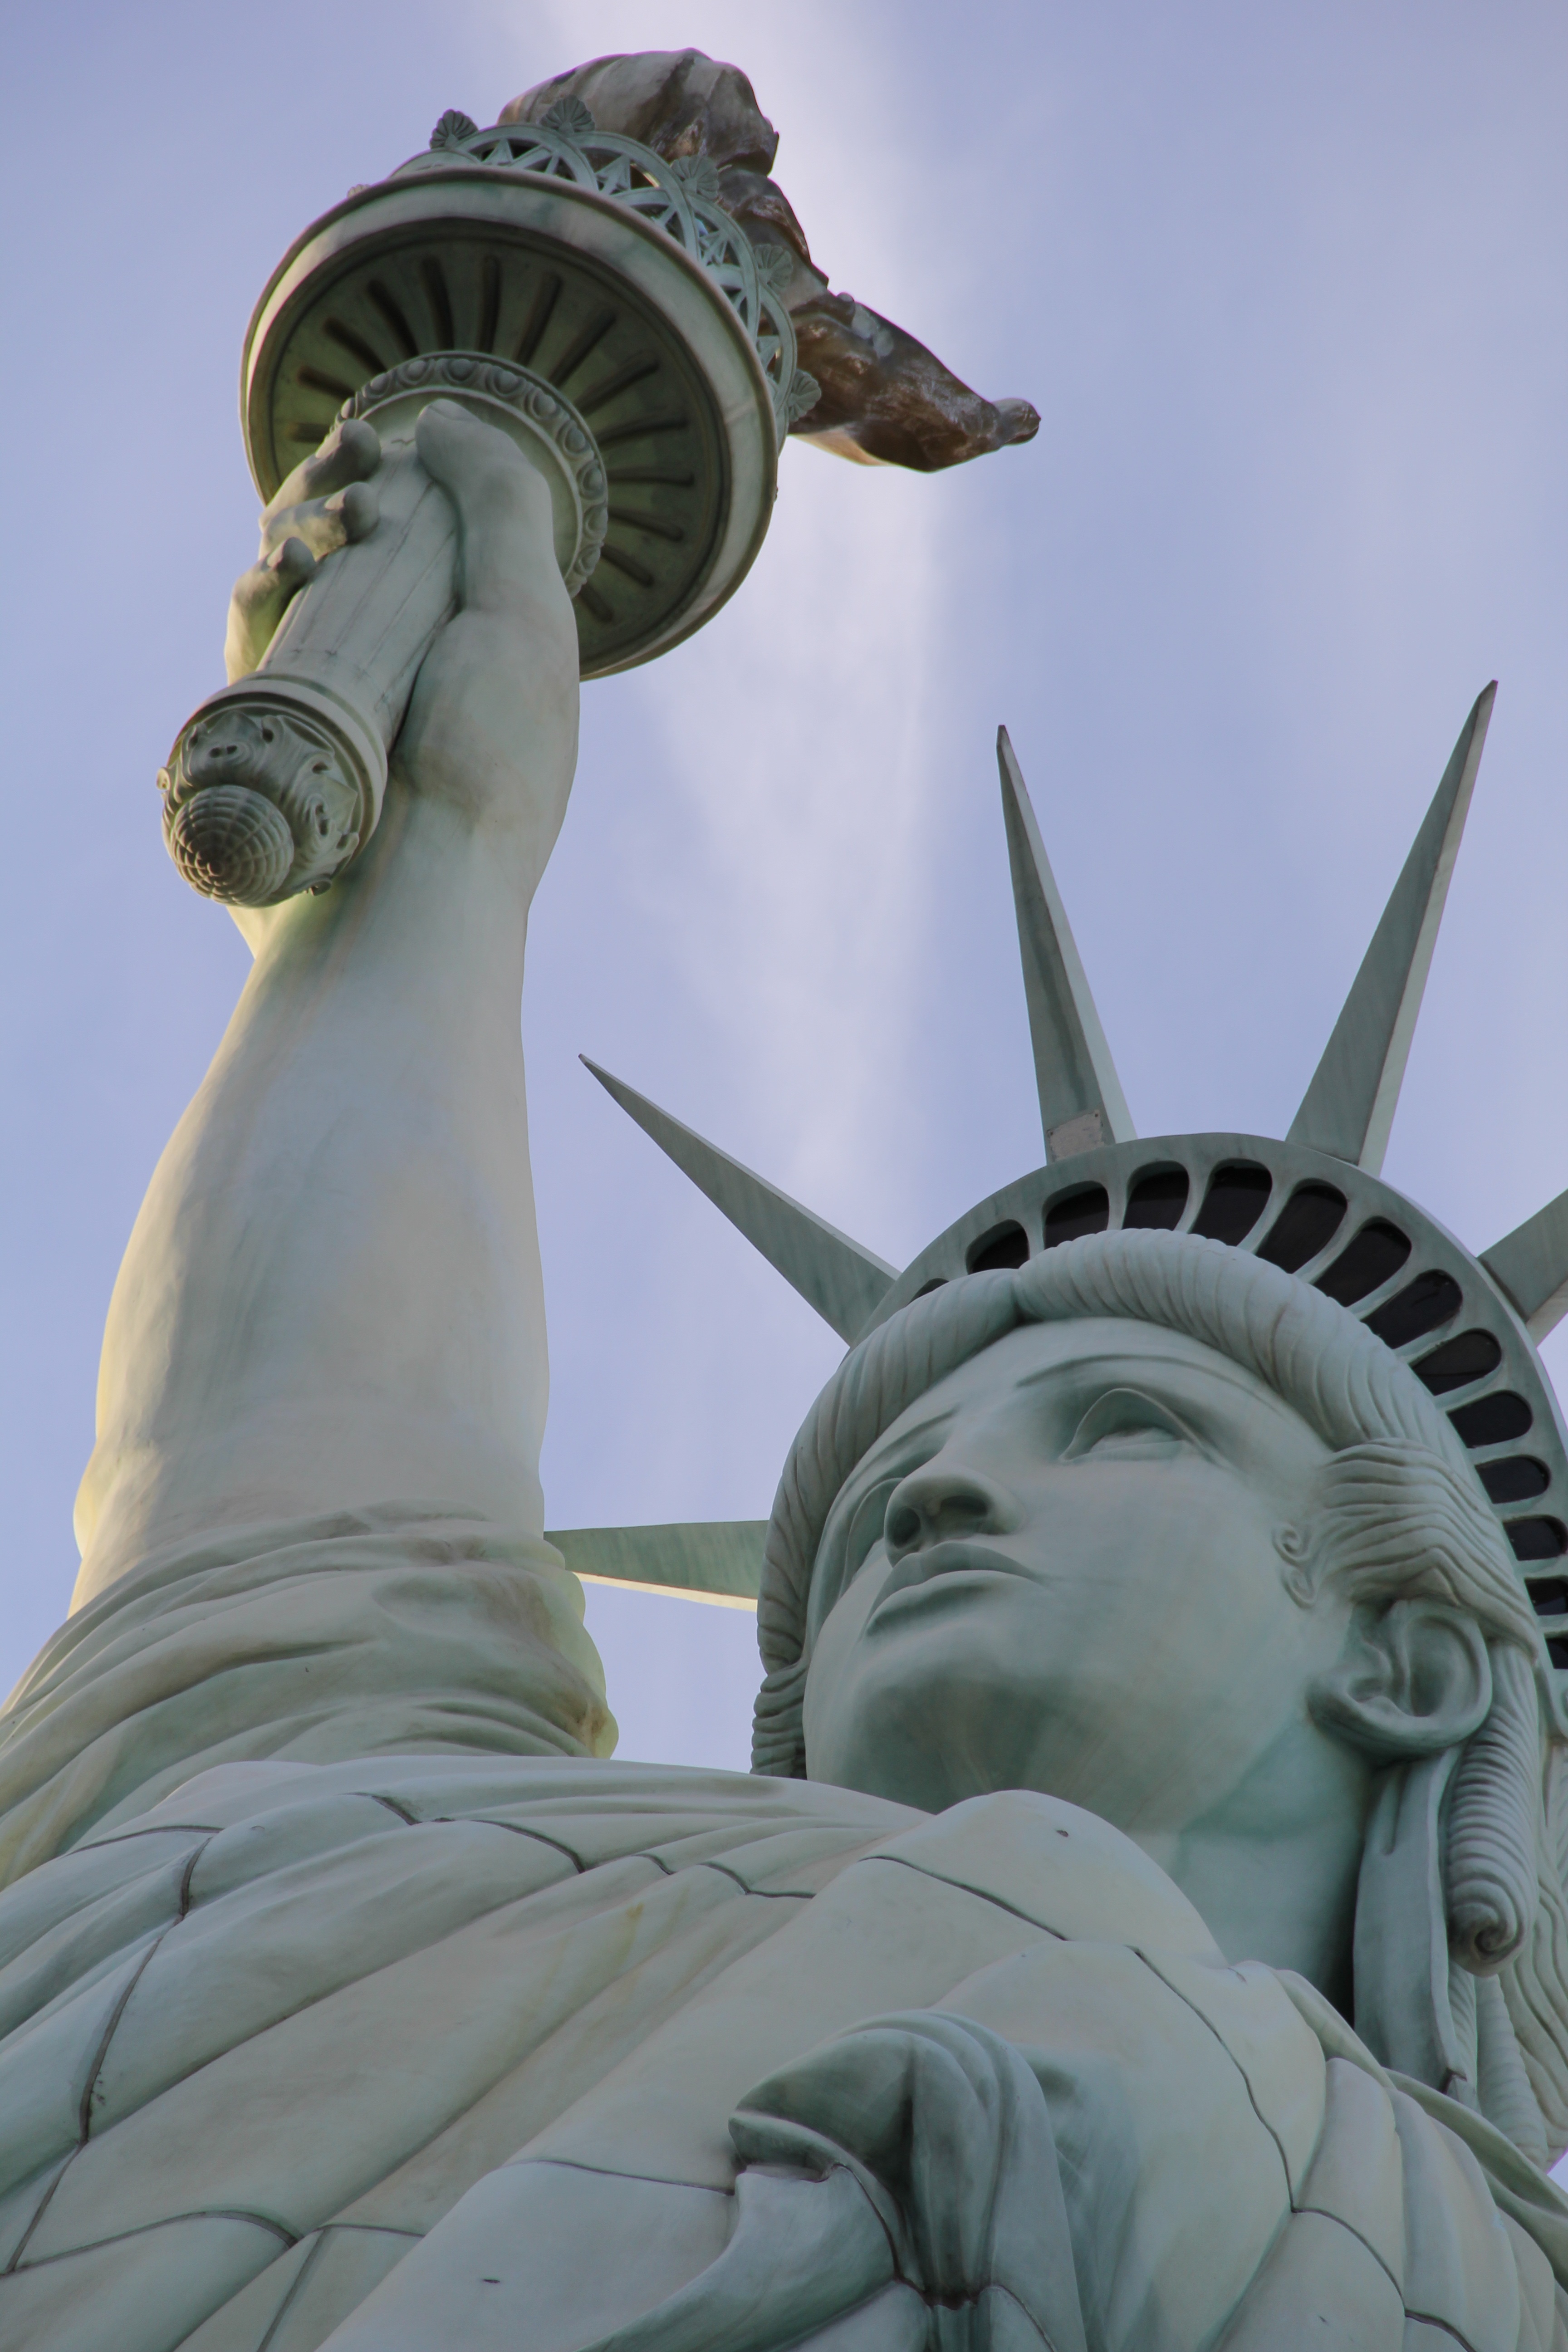
city, manhattan, monument, statue, statue of liberty, usa, america, freedom, torch, sculpture, national, art, temple, head, new, liberty, york, carving, mythology, ancient history